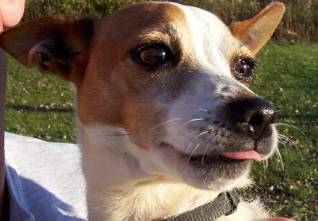
Label: dog